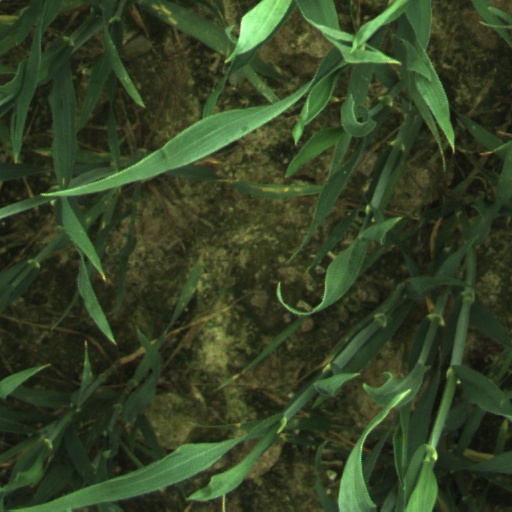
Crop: wheat